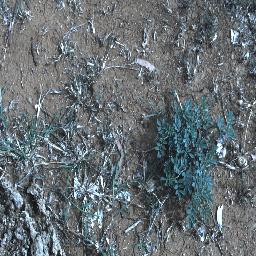
Label: negative